Already Dead (film)

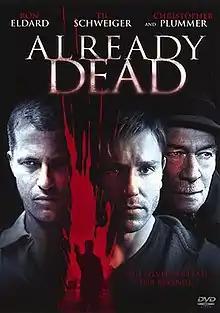

Already Dead is a 2008 drama film directed by Joe Otting and starring Ron Eldard and Christopher Plummer. Filming took place in Los Angeles, California.